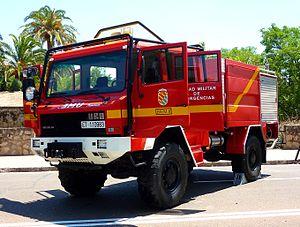
UROVESA est une entreprise de construction de véhicules utilitaires espagnole fondée en 1981 dont le siège est à Saint-Jacques de Compostelle.